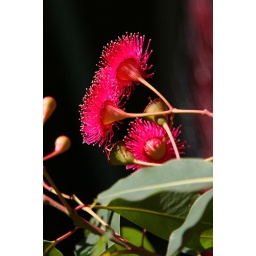
Arlo's birthday tree in flower - eucalyptus &amp;quot;Summer Red&amp;quot;